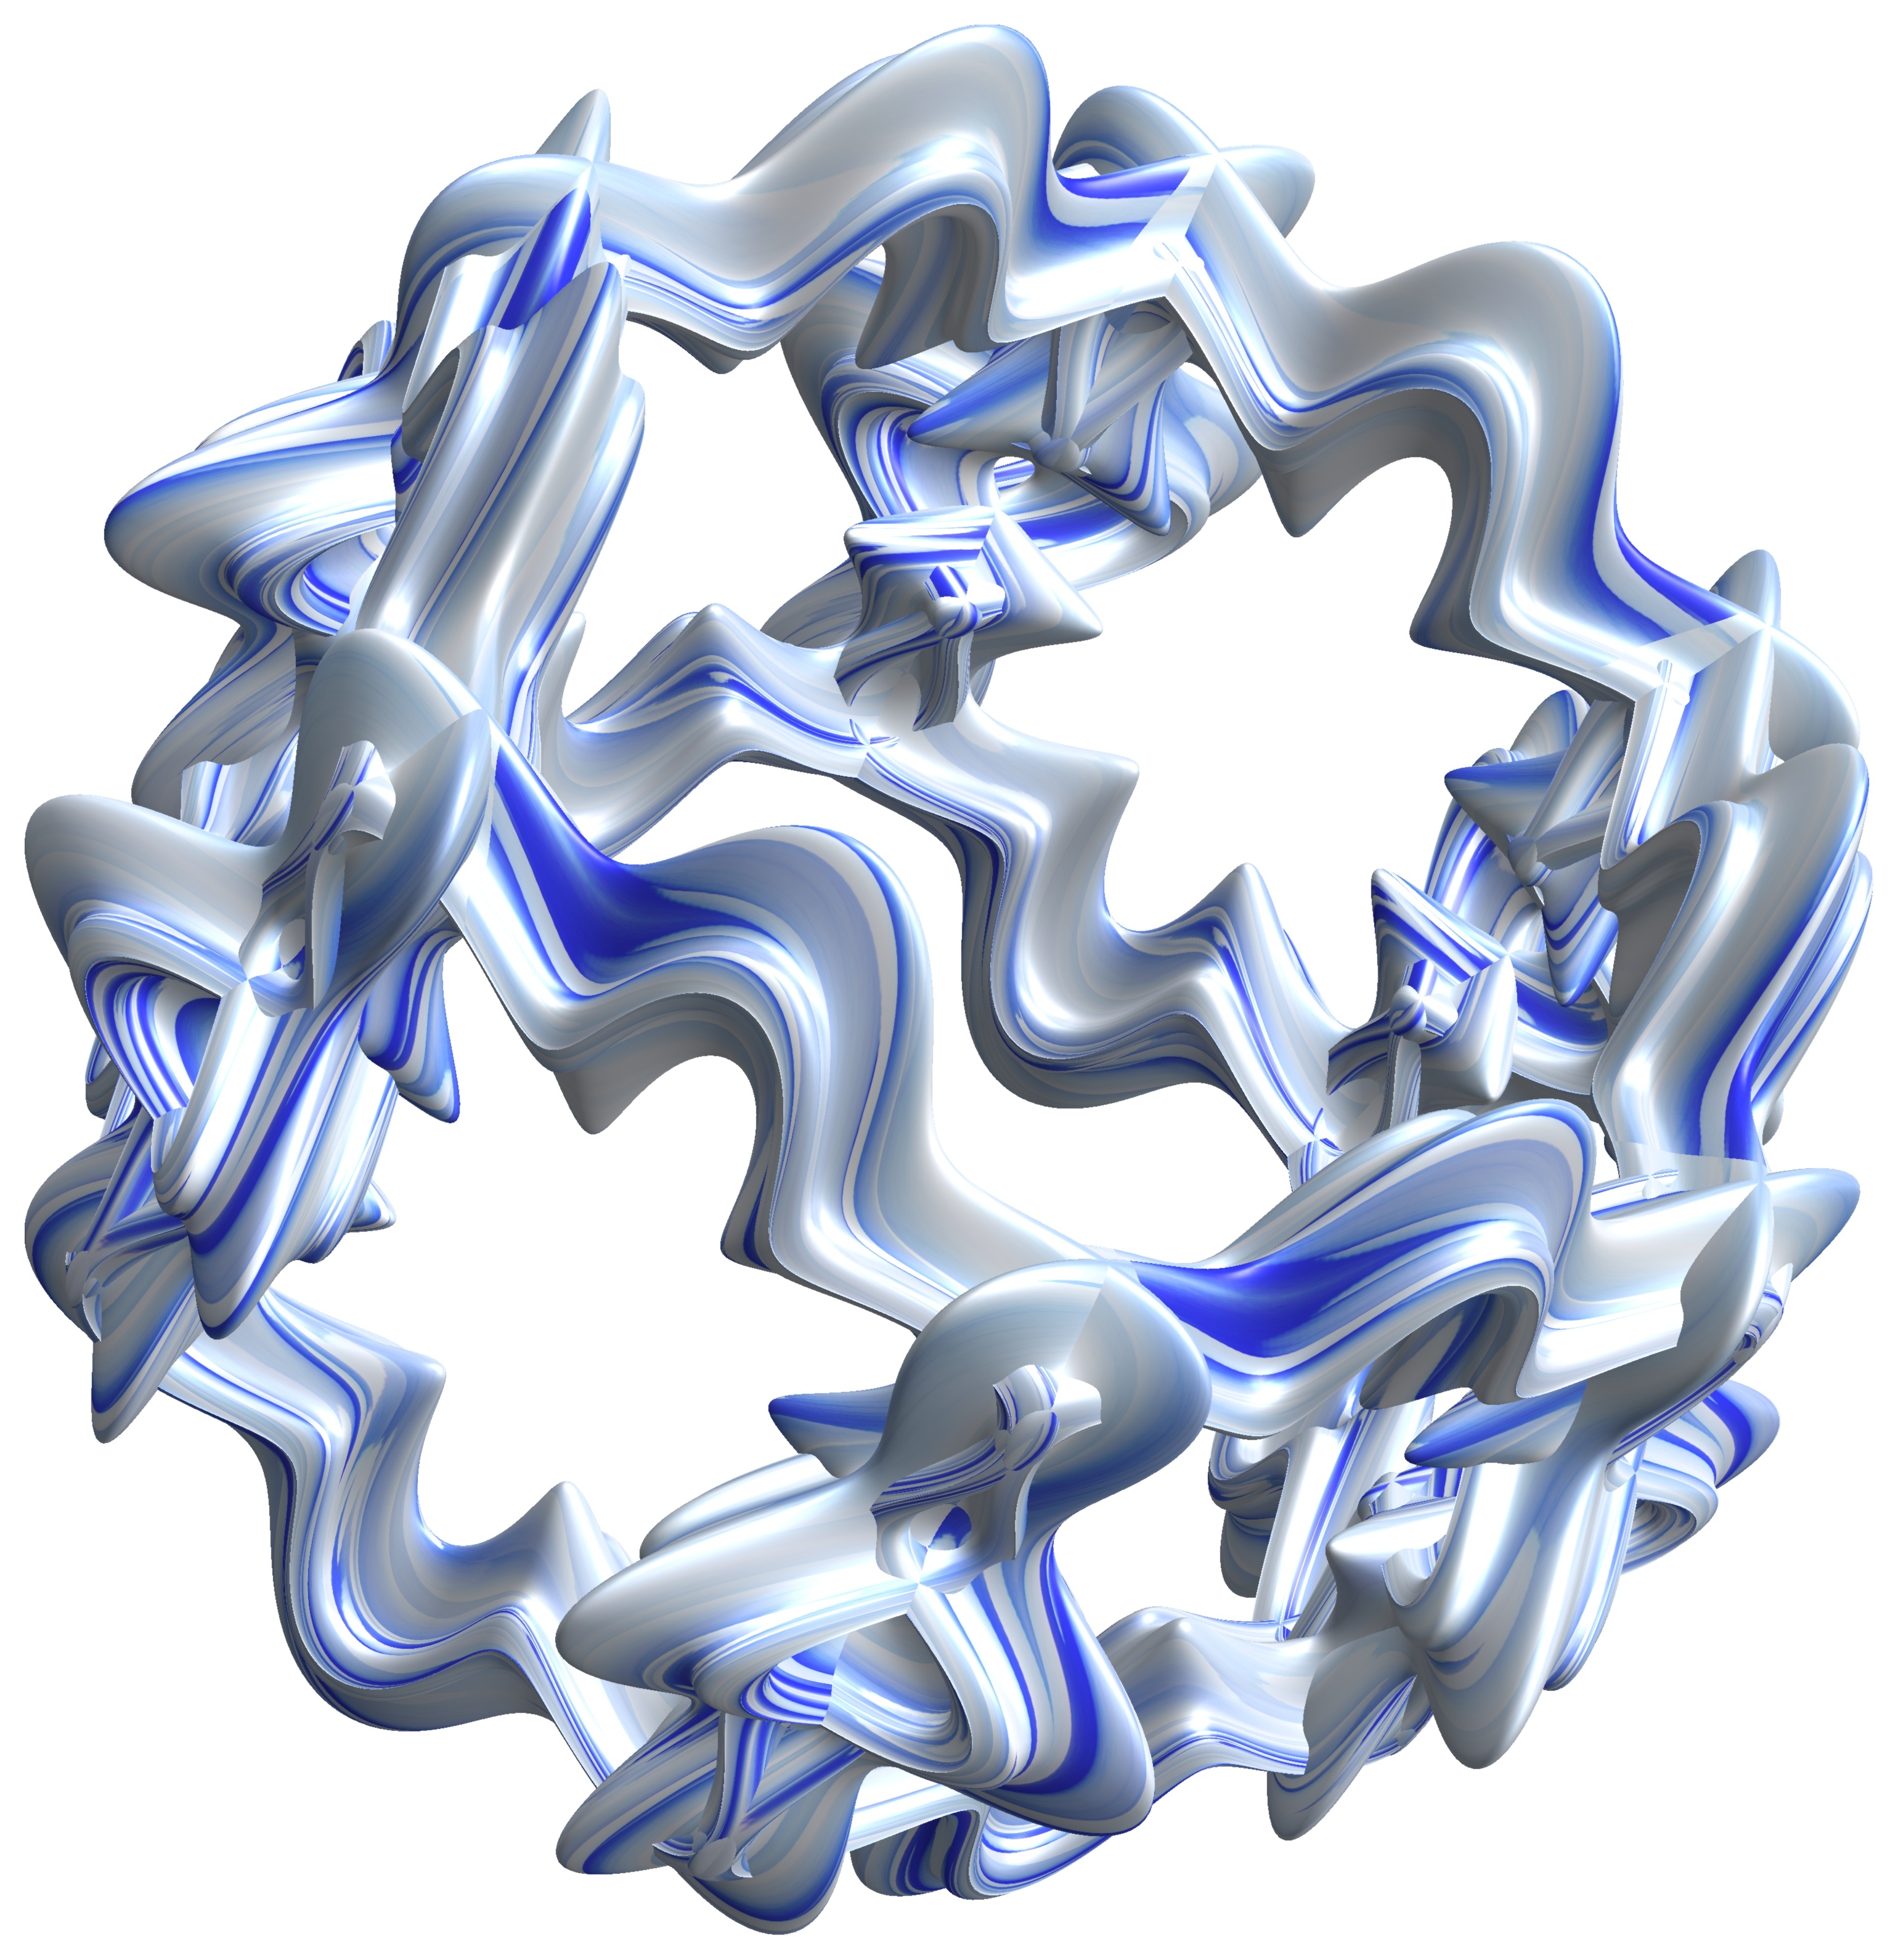
wing, structure, texture, pattern, geometry, font, sculpture, cool image, illustration, design, symmetry, 3d, graphic, shape, torus, mathematica, cg, parametricplot3d, code, program, algorithm, mapping, geometricsculpture